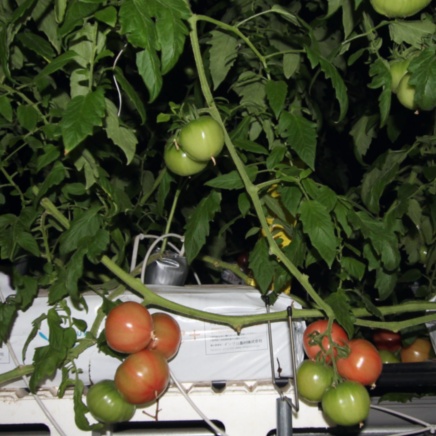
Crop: tomato